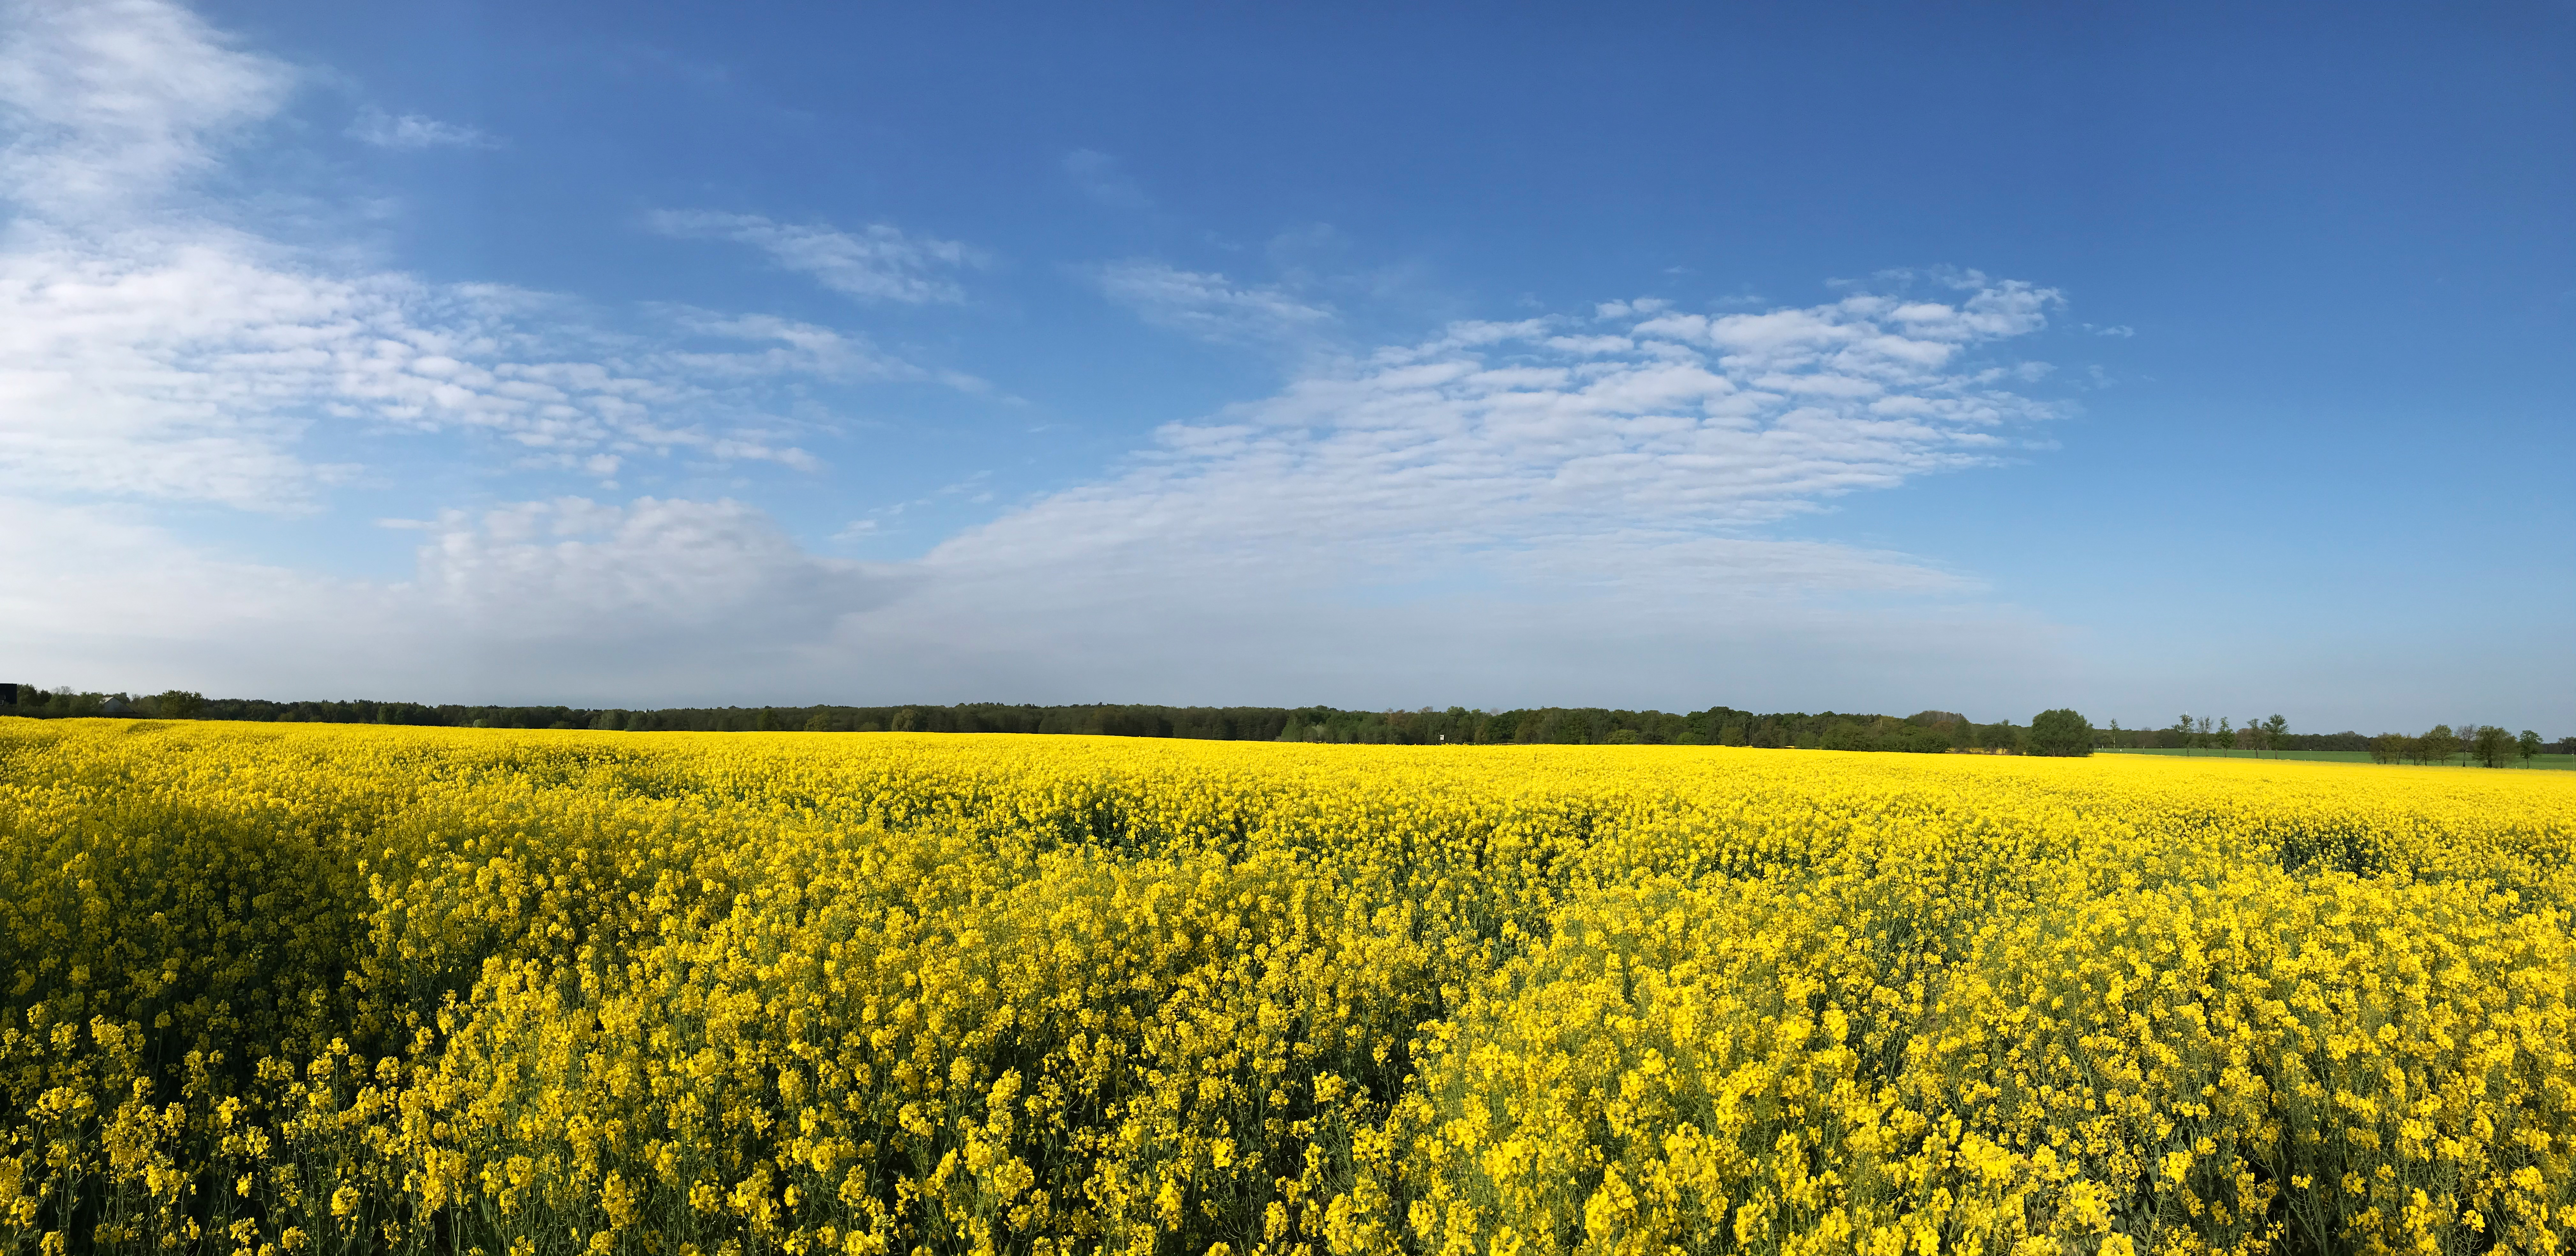
sky, clouds, rapeseed, field, canola, mustard, yellow, natural landscape, mustard plant, plant, brassica rapa, crop, spring, agriculture, flower, flowering plant, vegetable, plain, mustard and cabbage family, meadow, prairie, brassica, cash crop, grassland, landscape, horizon, food, wildflower, cloud, farm